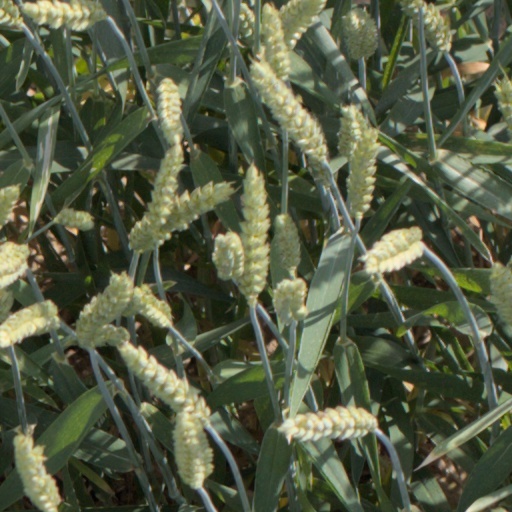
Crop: wheat